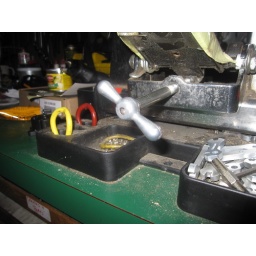
I replaced the broken plastic handle on the truing stand with this spigot handle in 2002, still works 7 years later...